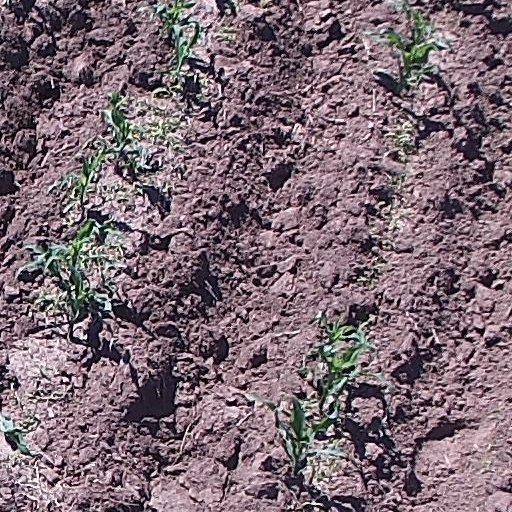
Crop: maize; corn